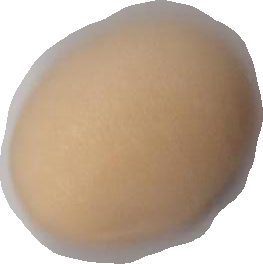
Variety: Anjasmoro